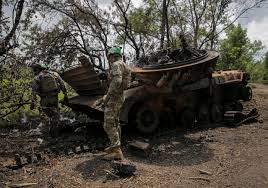
Label: BMP